Paul Olaf Bodding

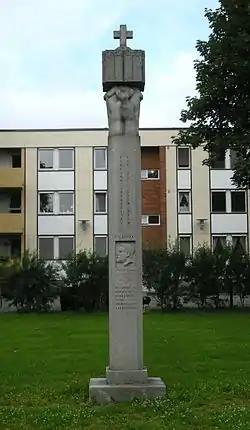
Monument to Paul Olaf Bodding at Gjøvik Church

Paul Olaf Bodding (2 November 1865 – 25 September 1938) was a Norwegian missionary, linguist and folklorist.